Niragawa Station

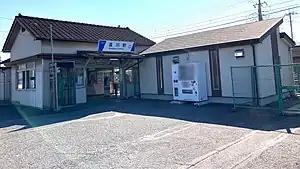
Niragawa Station in September 2021

is a passenger railway station in the city of Ōta, Gunma, Japan, operated by the private railway operator Tōbu Railway.